WFZZ

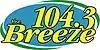
Logo as "104.3 The Breeze"

On April 1, 2003, the Brookers sold WECB to Dubuque, Iowa-based Woodward Communications, with the station joining Woodward's Northeast Wisconsin radio cluster. On July 18, 2003, after two days of stunting with various versions of "Summer Breeze", Woodward would change WECB's format to Soft Adult Contemporary as "104.3 The Breeze, Northeast Wisconsin's Lite Rock". "The Breeze" featured a schedule that included the John Tesh Radio Show (Monday–Saturday mornings), as well as all-Christmas music annually during November and December.